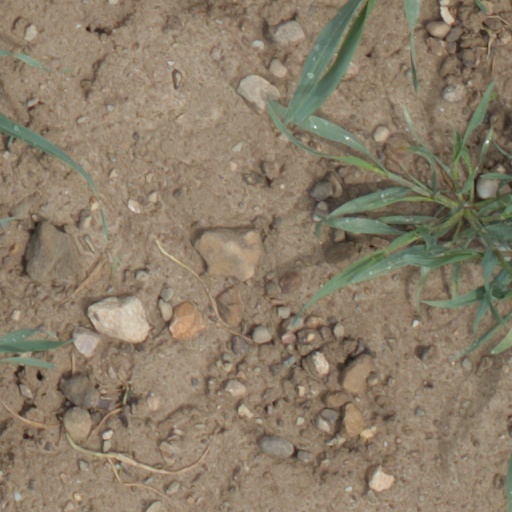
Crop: wheat